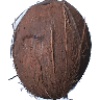
Label: Cocos 1